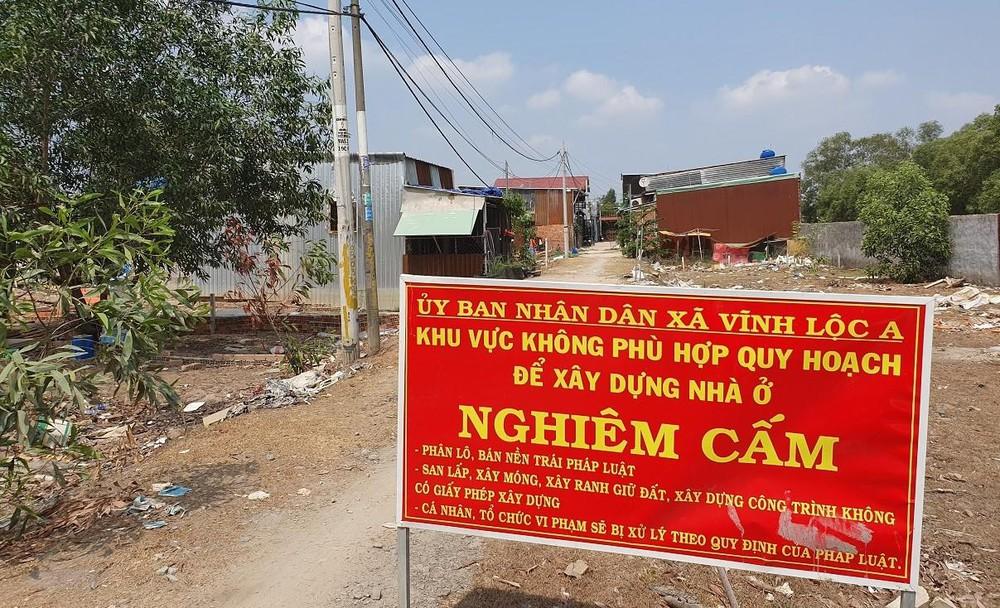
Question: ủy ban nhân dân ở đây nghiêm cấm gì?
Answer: ở đây nghiêm cấm phân lô, bán nền trái pháp luật, san lấy, xây móng, xây ranh giữ đất, xây dựng công trình không có giấy phép xây dựng